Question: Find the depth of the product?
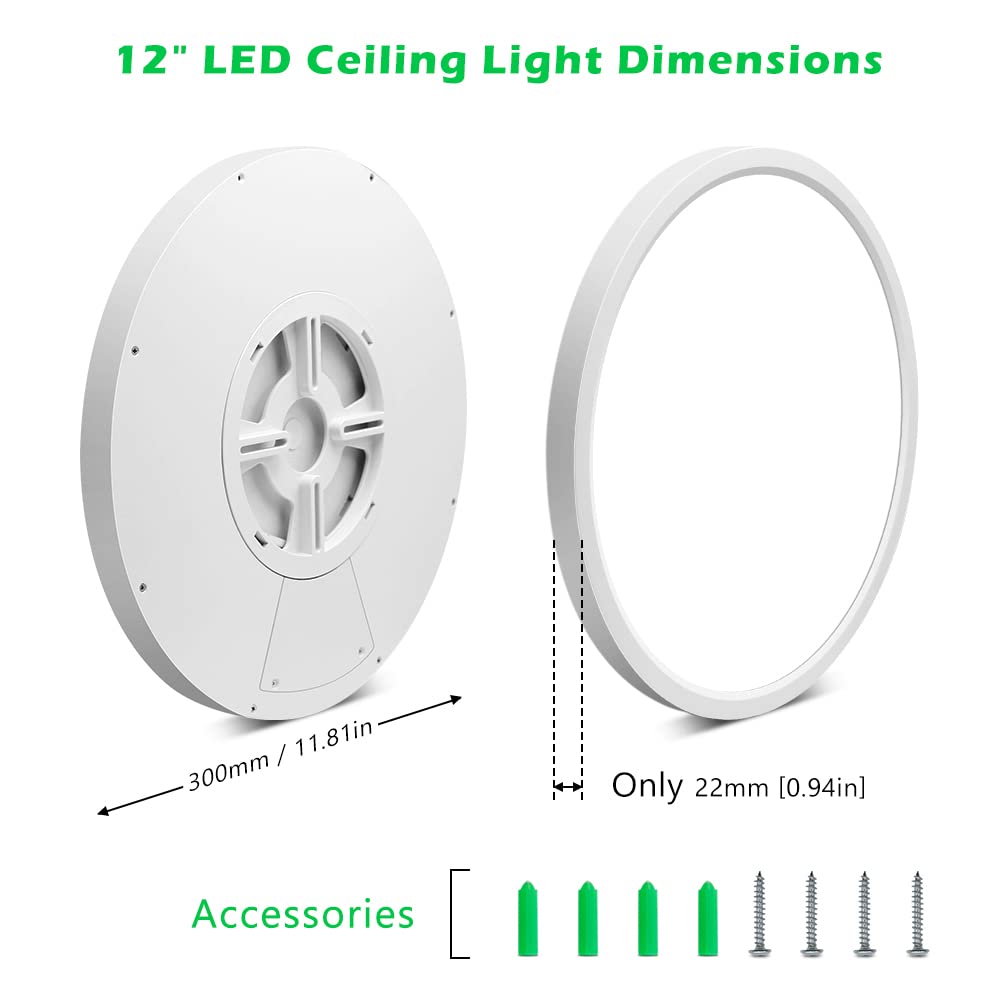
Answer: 12.0 inch